Newell Custom Writing Instruments

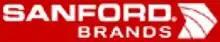
Former "Sanford" logo, used until 2019

Business grew through many acquisitions. Newell already owned Keene Office Products and Rogers Office Products, acquired in 1991. In 1994 they acquired Eberhard Faber, in 1995 Berol and Phillips, and in 1998 Rotring, a German technical drawing instruments company. Also in 1998, Sanford split into two divisions: Sanford North America and Sanford International. In 1999 Rubbermaid, Little Tikes, Graco, and Curver were acquired and the company changed its name to "Newell Rubbermaid".